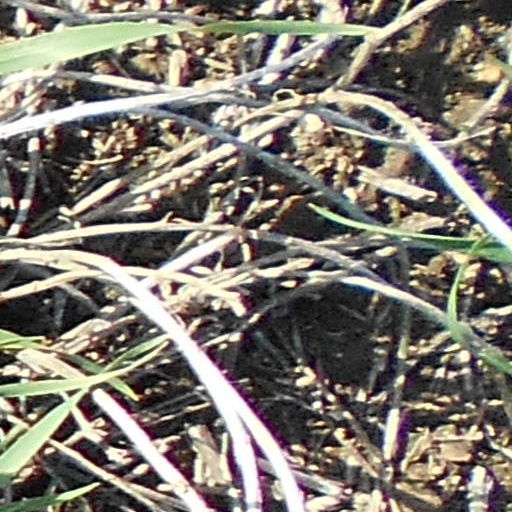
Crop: wheat